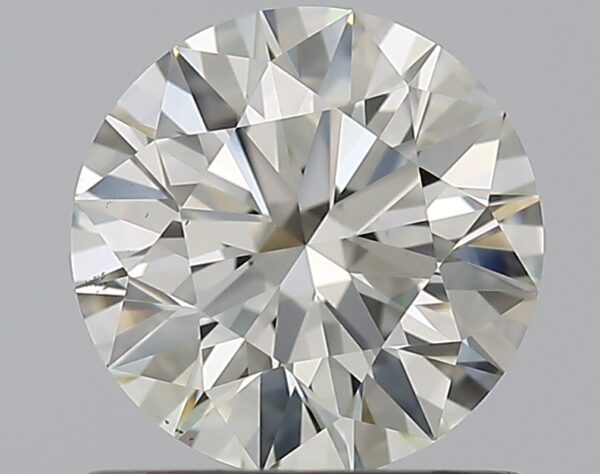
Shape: round
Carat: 0.92
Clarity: VS2
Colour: K
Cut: EX
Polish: EX
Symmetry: EX
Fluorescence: N
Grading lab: GIA
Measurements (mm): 6.24 x 6.26 x 3.84